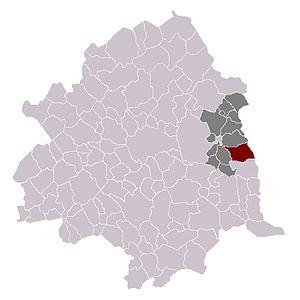
Baisieux dans son canton et son arrondissement.